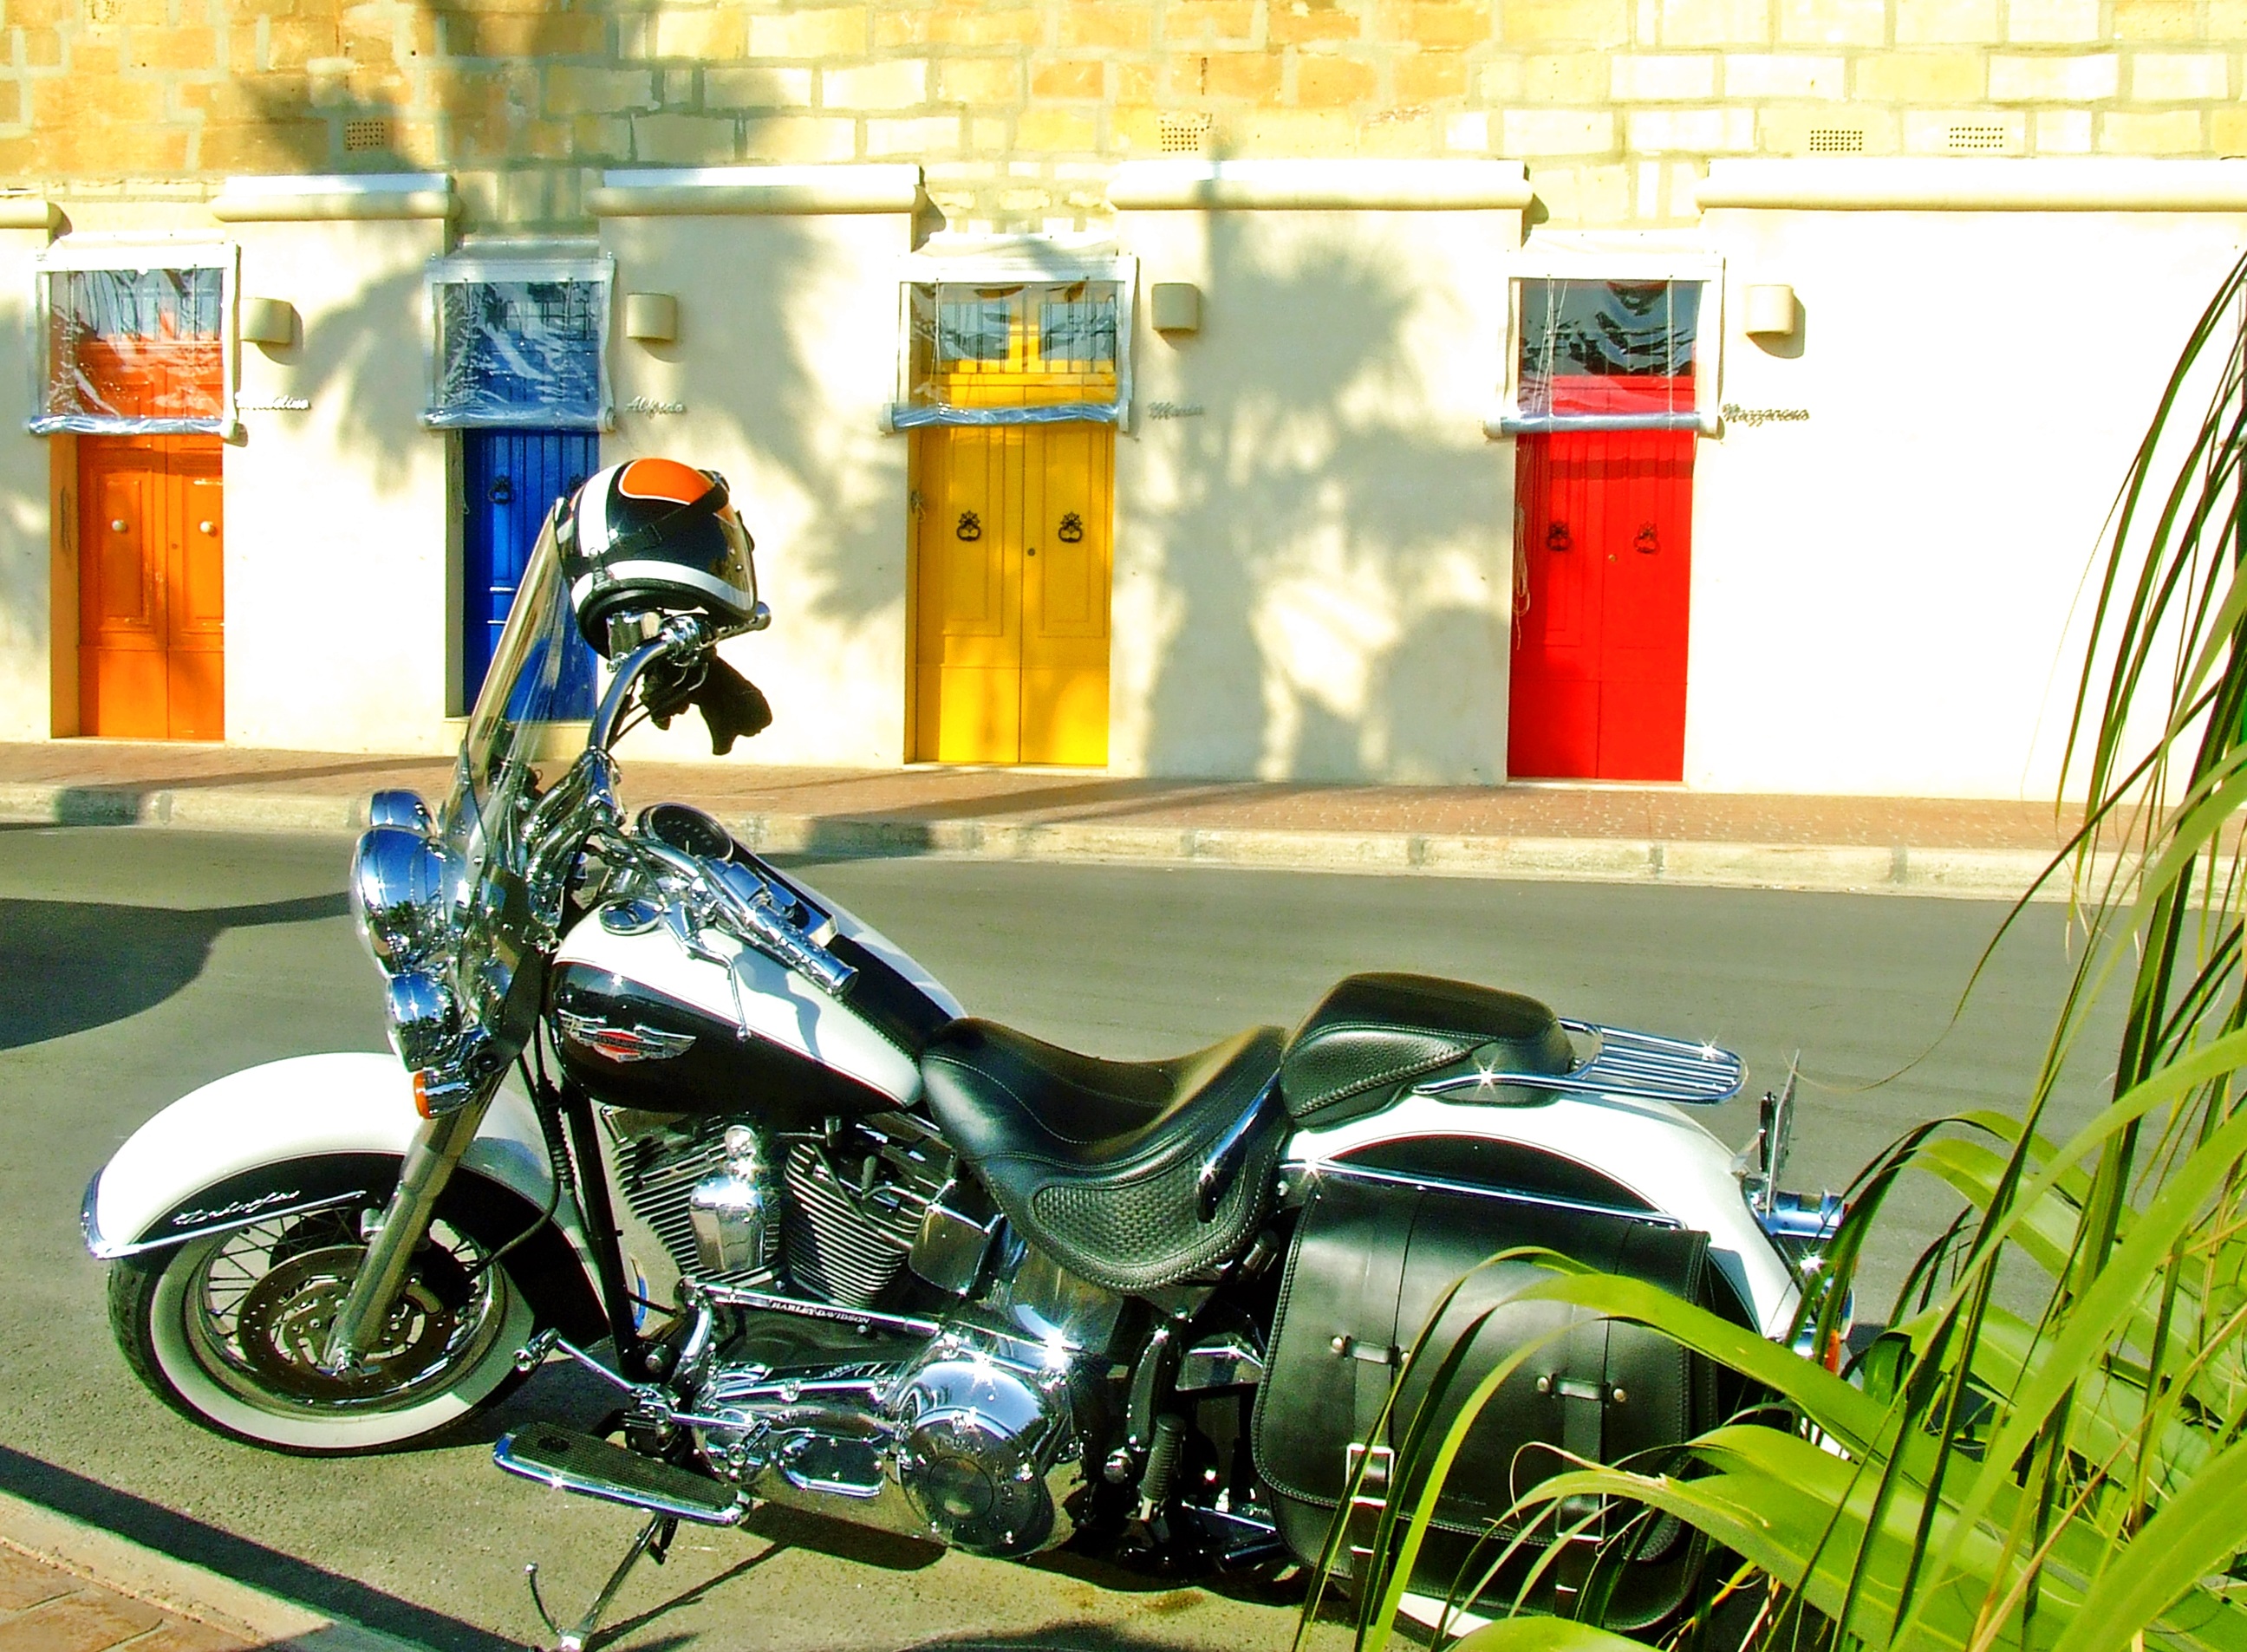
road, white, car, wheel, palm tree, bike, travel, transportation, transport, vehicle, motorcycle, metal, shadow, america, ride, machine, freedom, black, motorbike, speed, lifestyle, street scene, yellow door, davidson, power, american, chrome, engine, motor, malta, classic, icon, chopper, harley davidson, legend, harley, horsepower, exhaust, cruiser, motorcycling, blue door, red door, land vehicle, mediterranean scene, orange door, automobile make